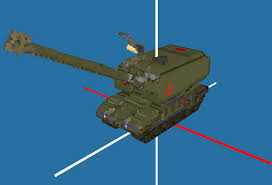
Label: 2S19_MSTA